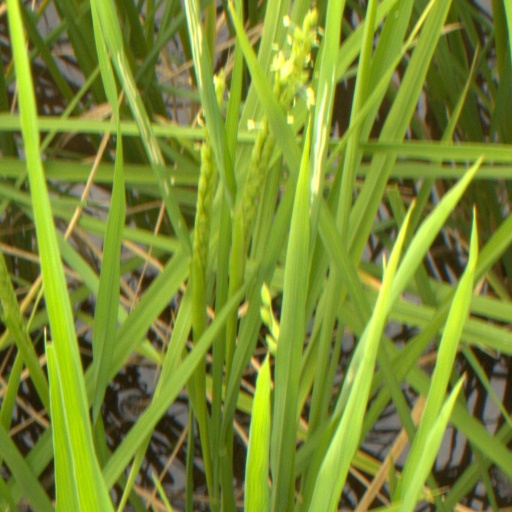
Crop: rice